Middle Collegiate Church

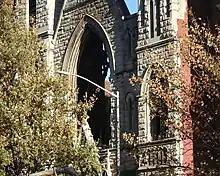
Burned out window

On December 5, 2020, a six-alarm fire spread from an adjacent vacant building, engulfed the church structure, and left intact only the exterior stone walls. The fire, accidentally caused by electrical wiring, took nearly eight hours to extinguish. The church roof collapsed, the Tiffany windows were blown out, and the sanctuary was destroyed. Only the "Liberty Bell" and the exterior survived, including the tower in which the bell hung.